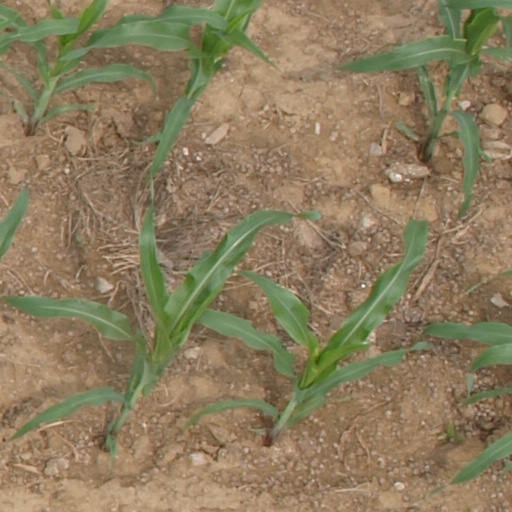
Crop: maize; corn